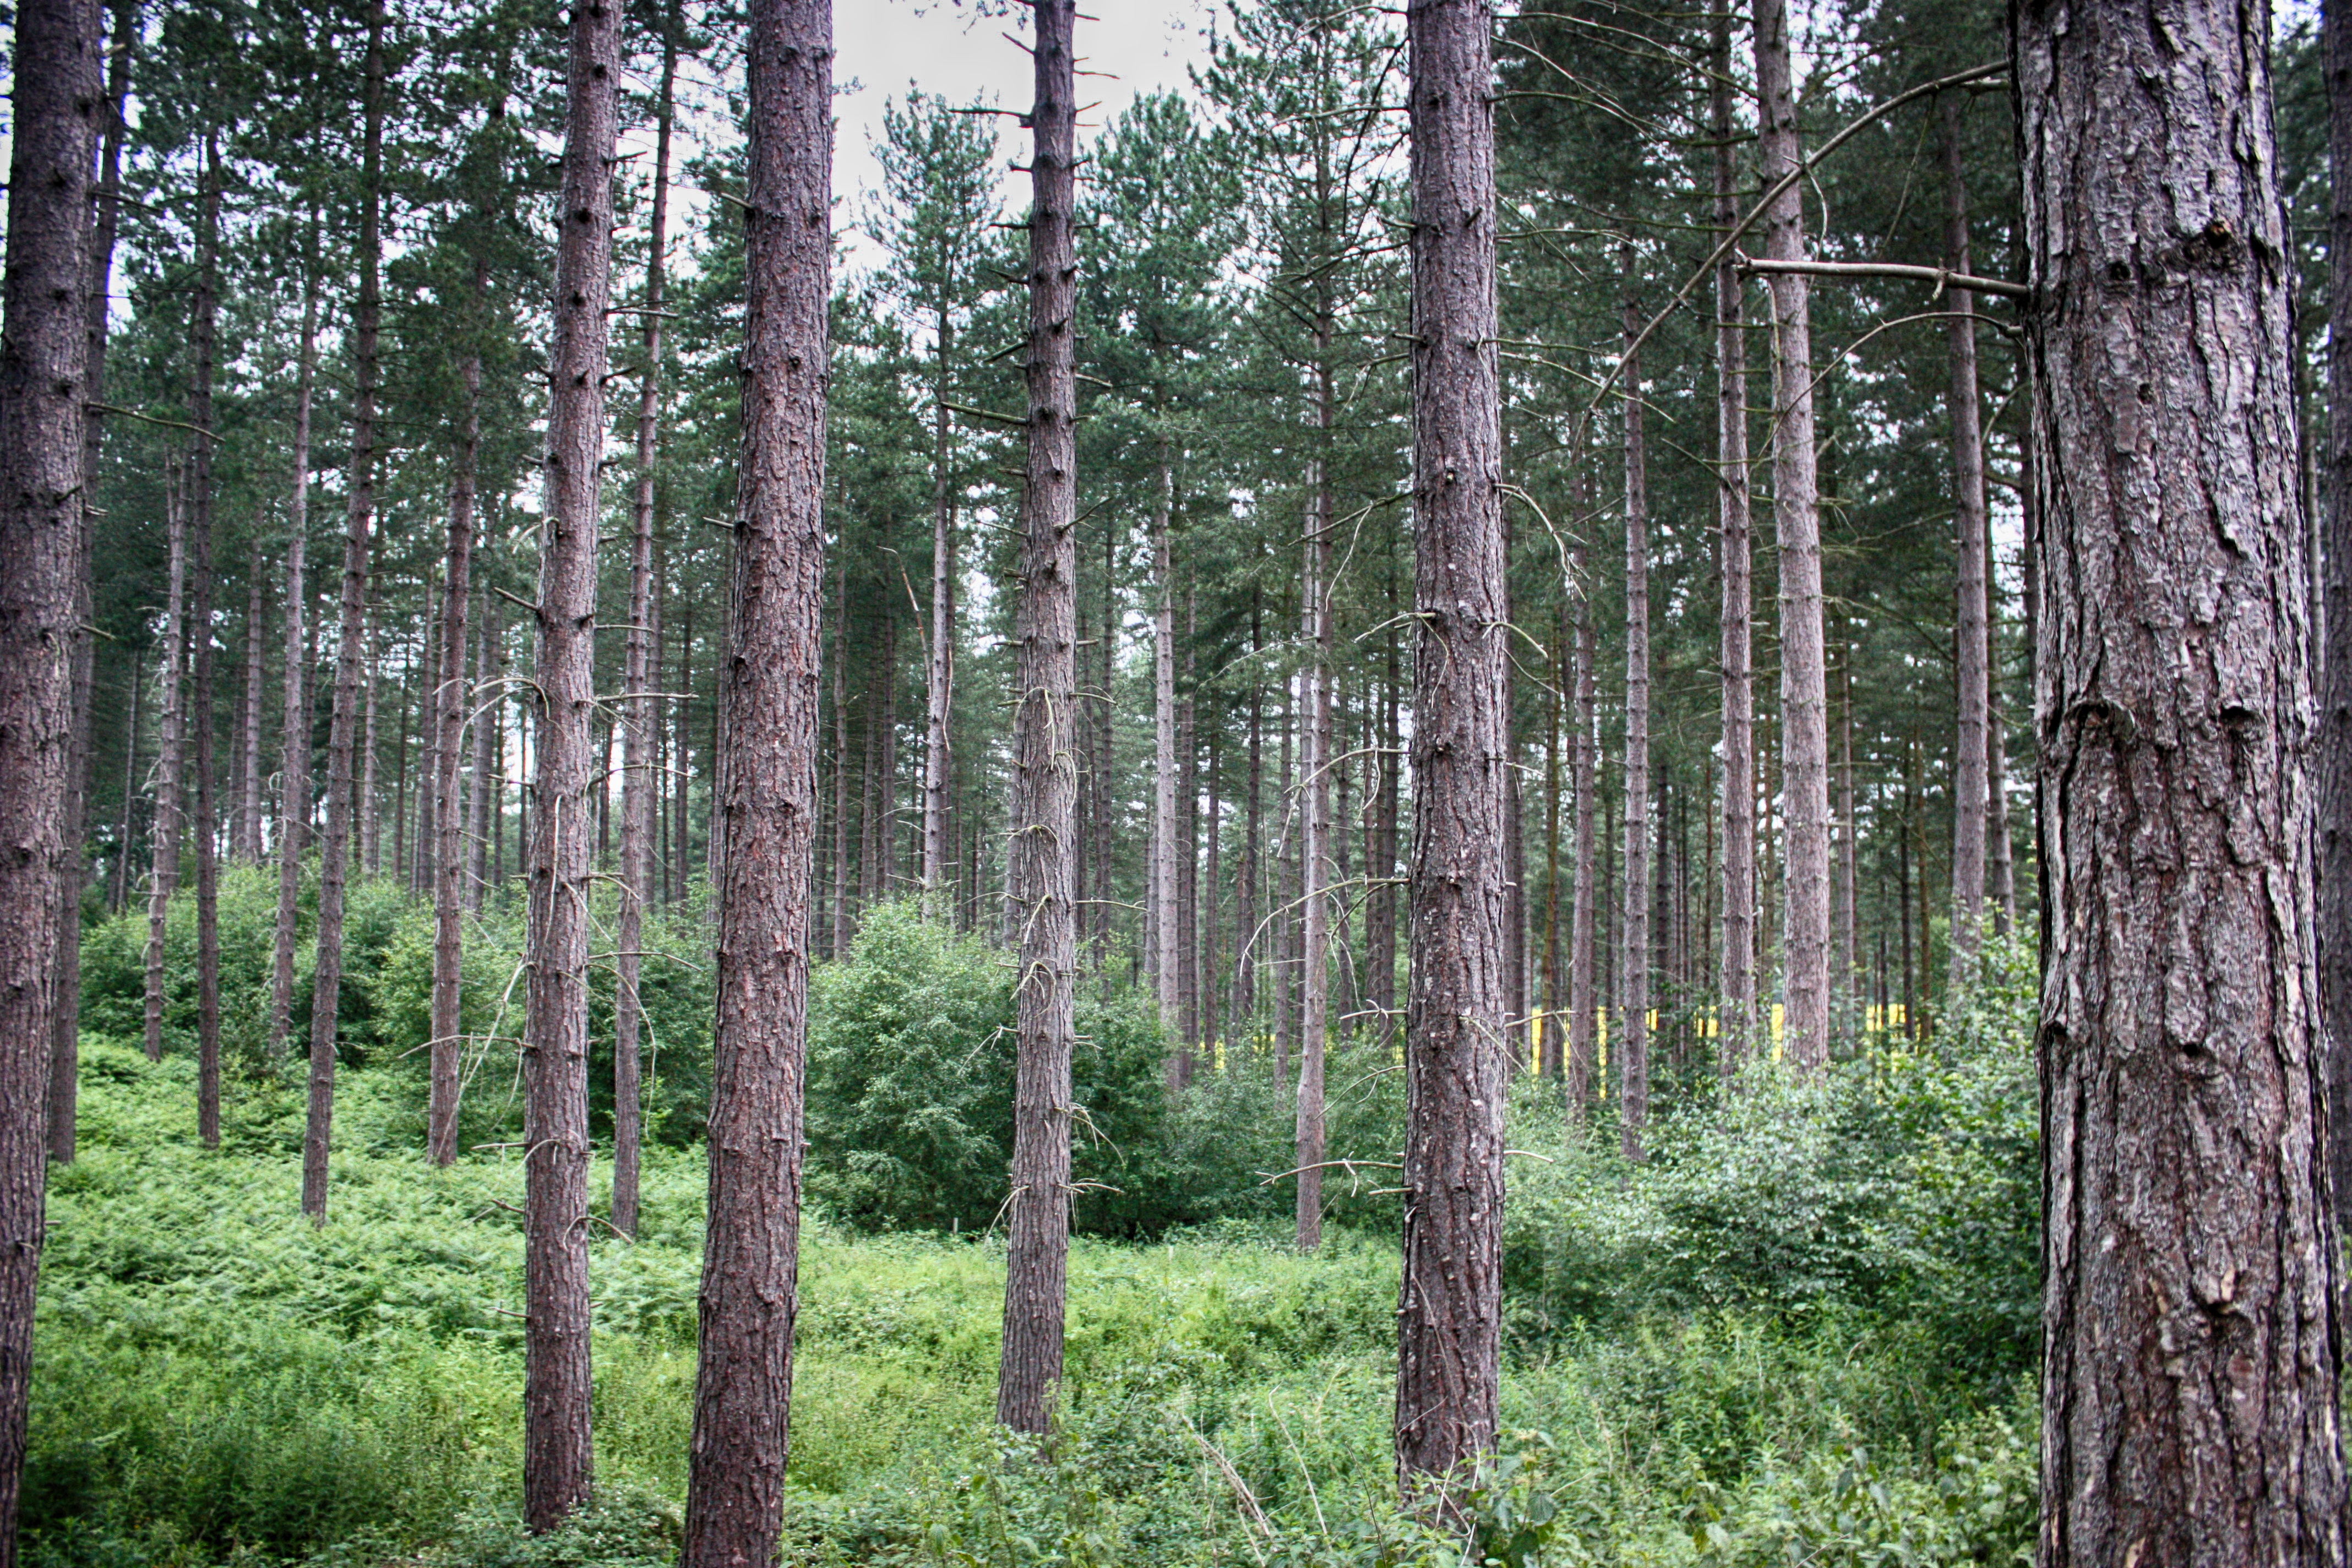
landscape, tree, nature, forest, wilderness, branch, plant, wood, trunk, summer, trees, spruce, deciduous, grove, woodland, habitat, ecosystem, biome, old growth forest, natural environment, geographical feature, woody plant, temperate broadleaf and mixed forest, temperate coniferous forest, land plant